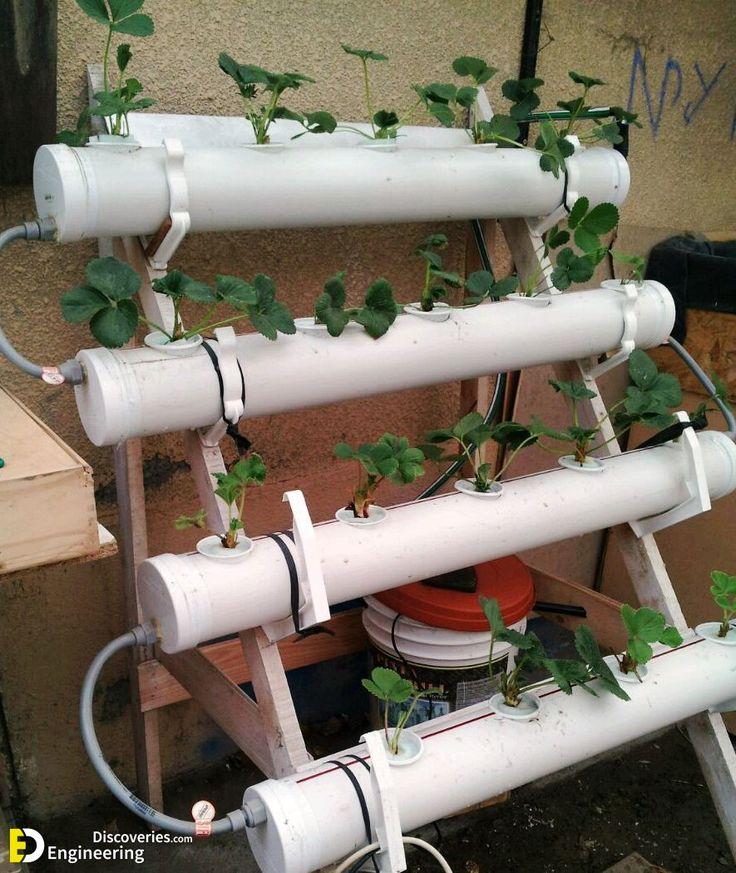
Mfumo wa kilimo wa[cs] hydrophobic[cs]ambao una mabomba matatu yaliyopangwa kwa aina ya  ngazi,huku kila bomba lina mimea midogo midogo ya rangi ya kijani kibichi yaliyopandwa ndani yake.